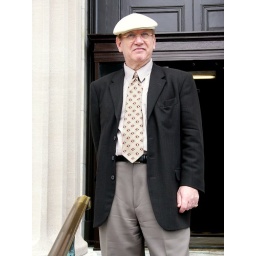
Following commencement in street clothes